Henry Blanchard Freeman

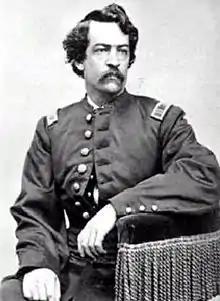
Medal of Honor Winner Henr Blanchard Freeman

Henry Blanchard Freeman (January 17, 1837 – October 16, 1915) was an American soldier who received the Medal of Honor for valor during the American Civil War.